Chemical leasing

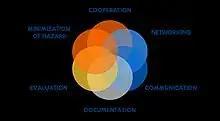
Synergies between chemical leasing and EU REACH legislation.

The reversal of the burden of proof is a key component of the Registration, Evaluation, Authorisation and Restriction of Chemicals (REACH) system leading to a "no data – no market" concept, obliging producers or importers of substances to deliver documentation regarding properties of chemicals and possible risks during their application as a pre-condition for market access. The Organisation for Economic Co-operation and Development (OECD) conference in Vienna in 2003 November reiterated that, "... The new EU chemicals policy (REACH) will require a new relationship between provider and user ..." According to Thomas Jakl, Chairman of the European Chemical Agency (ECHA), chemical leasing paves the way to comply with REACH obligations.